Aqmescit Cuma Camisi

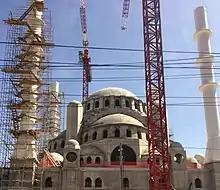
Construction of the cathedral mosque in Simferopol (August 2018)

The Aqmescit Friday Mosque is said to be a unique structure that is a blend of various architectural styles. The cathedral mosque follows the cross-dome layout that is typical of Byzantine architecture and is inspired by the Hagia Sophia, with the dome resting on a square of semi-domes. The Juma-Jami mosque in Evpatoria is another inspiration for the mosque's design, which also borrows heavily from the Ottoman style. The mosque's chief architect, Idris Yunusov, combined the Ottoman and European Baroque styles, also known as the Ottoman Baroque, to create a distinctive architectural style for the mosque.